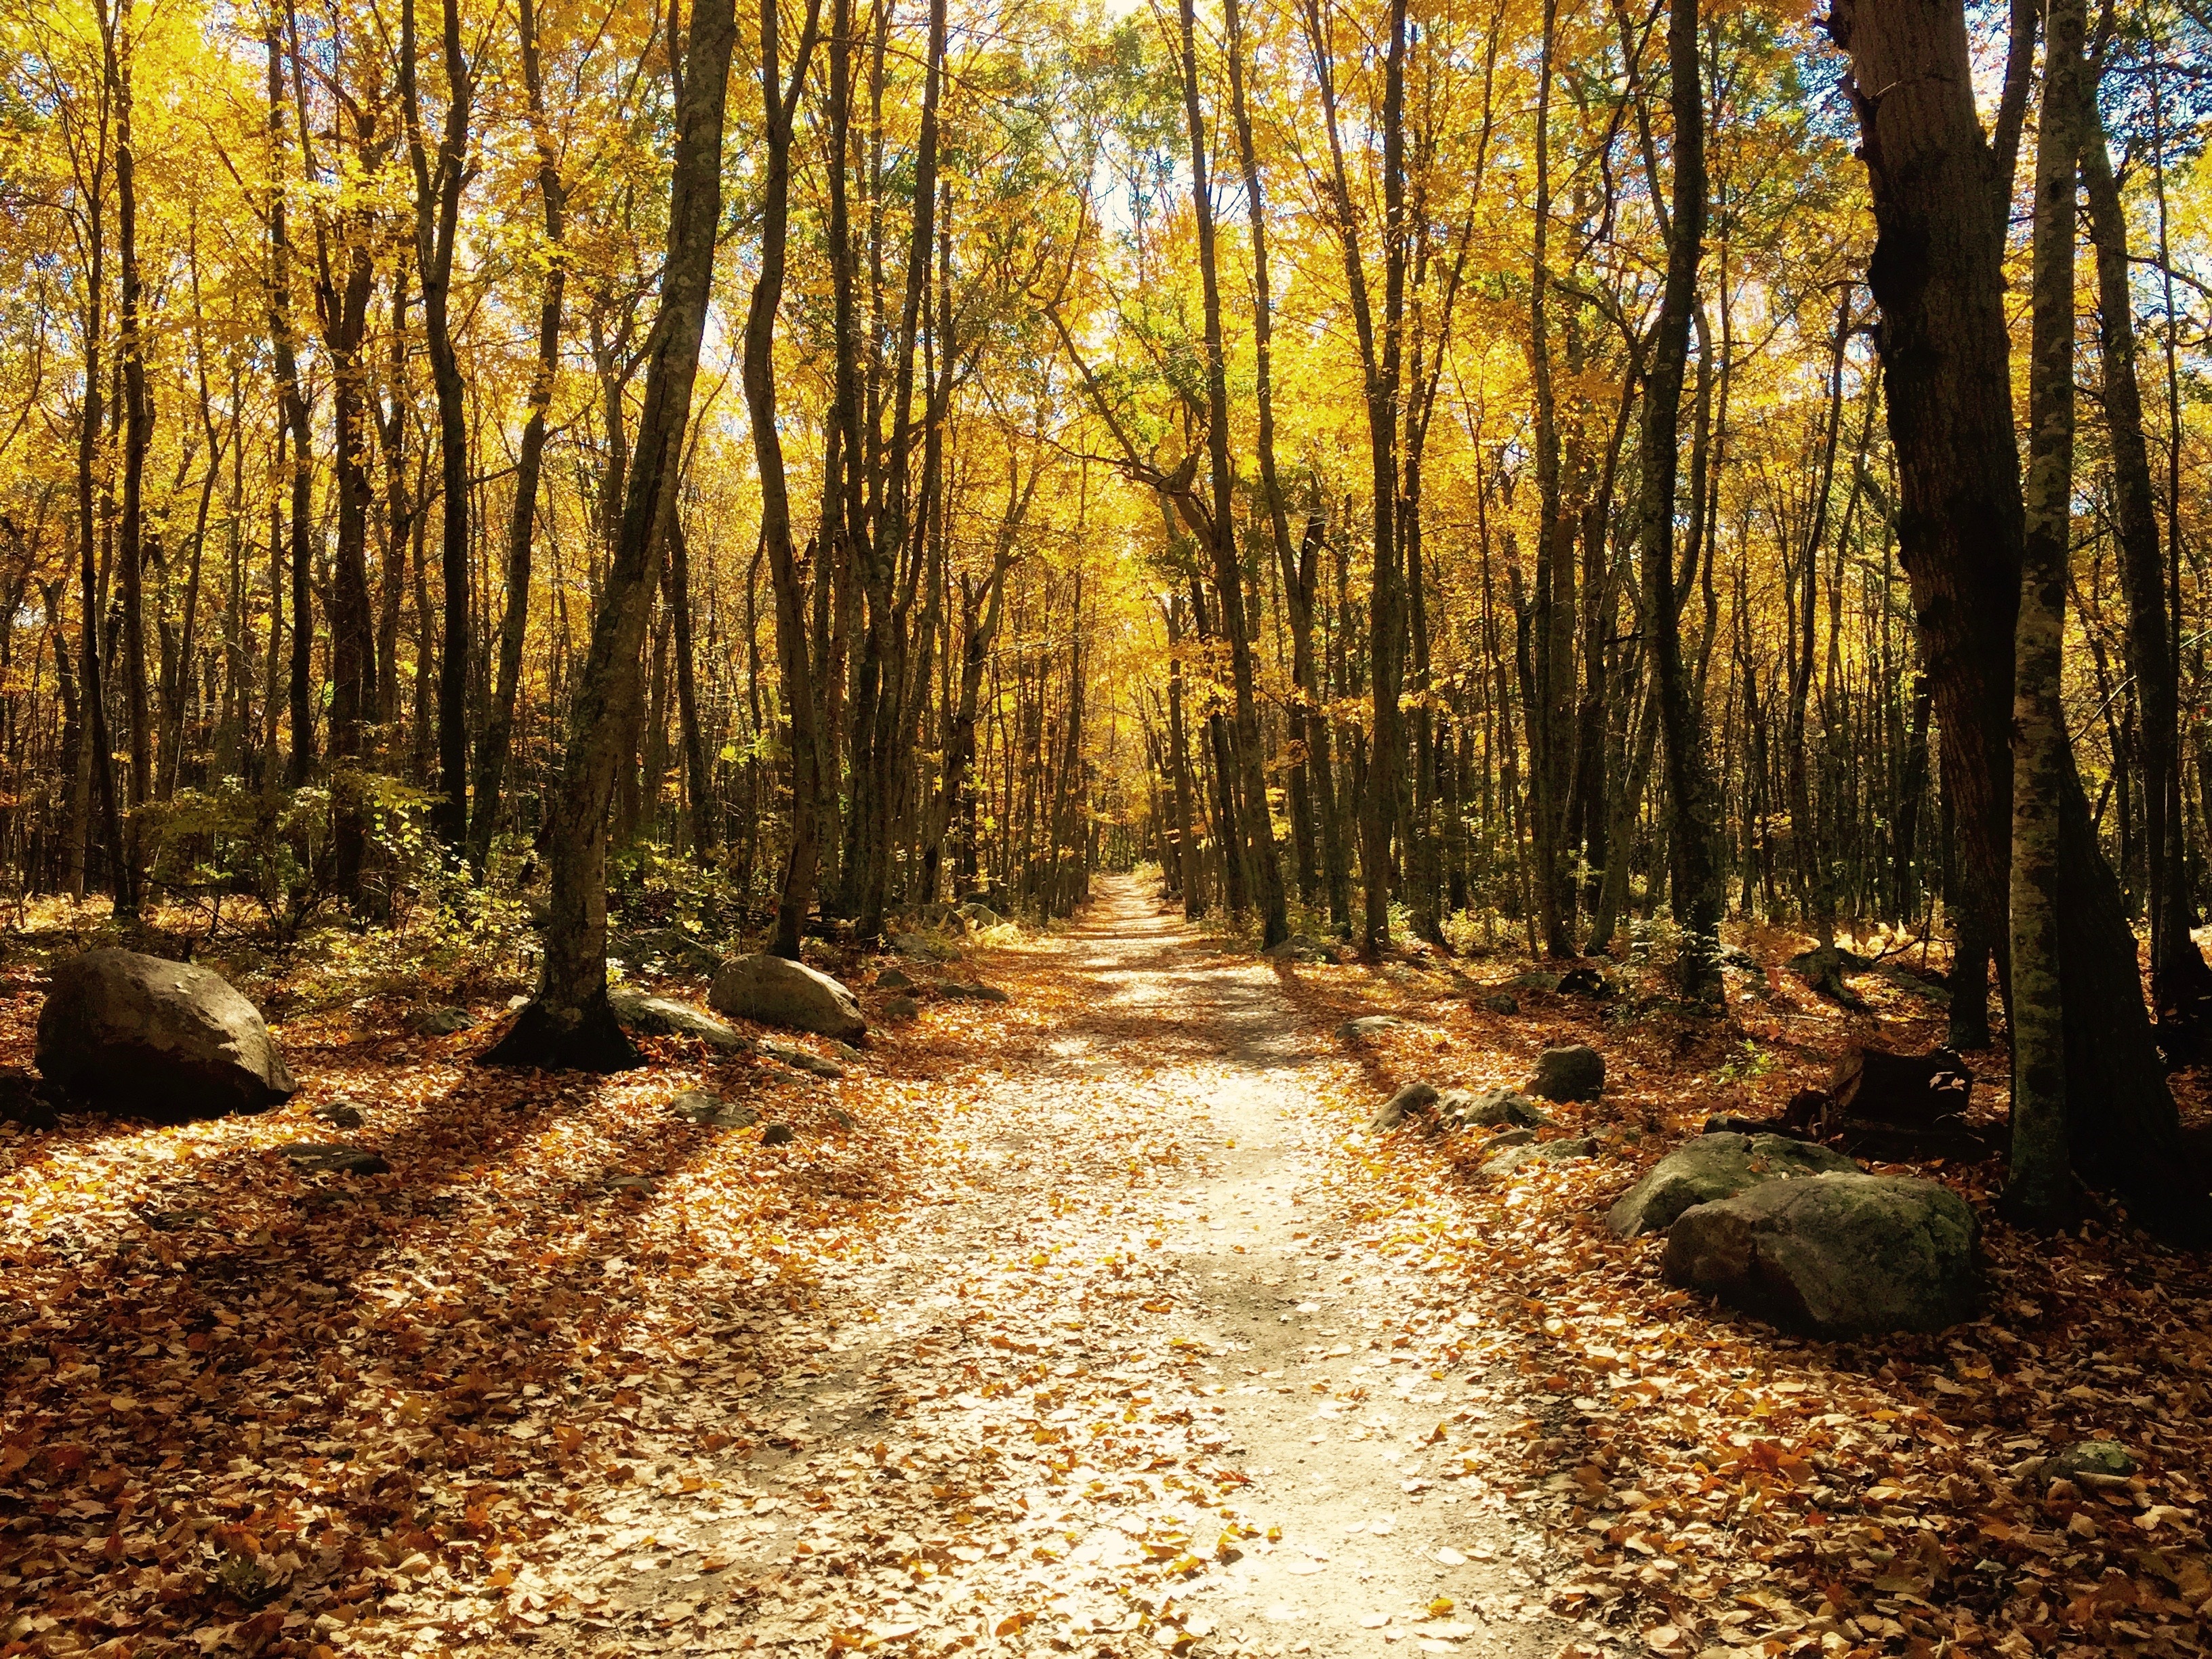
tree, nature, forest, wilderness, plant, hiking, trail, sunlight, leaf, adventure, backpacker, autumn, season, outdoors, woods, deciduous, grove, woodland, habitat, ecosystem, biome, natural environment, woody plant, temperate broadleaf and mixed forest, temperate coniferous forest